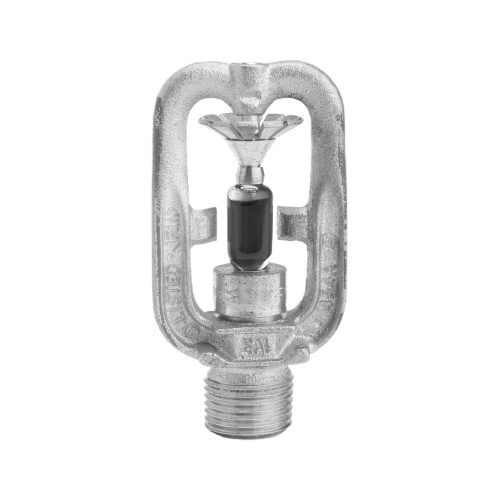
Tyco® Protectospray Nozzle Model EA-1, Directional Spray Nozzle, Medium Velocity, 1/2” NPT, No.7 1/4” Orifice, Angle 65, 1.4K, 250 Degree, Wax Coated Bronze, 49-765-6-250
The TYCO Type EA-1 PROTECTOSPRAY Directional Spray Nozzles are automatic (frangible bulb) directional spray nozzles designed for use in water spray fixed systems for fire protection applications. They are external deflector- type nozzles that discharge a uniformly filled cone of medium velocity water droplets. Item: Tyco® Protectospray Nozzle Model EA-1, Directional Spray Nozzle, Medium Velocity, 1/2” NPT, No.7 1/4” Orifice, Angle 65, 1.4K, 250 Degree, Wax Coated Bronze, 49-765-6-250 Available In Multiple Colors and Temperatures. See Other Configurations Drop Down. SPEC SHEET WARNING: This product can expose you to chemicals which are known to the State of California to cause cancer and birth defects or other reproductive harm. For more information go to www.P65Warnings.ca.gov.
Brand: Tyco
Category: Home & Garden > Flood, Fire & Gas Safety > Fire Sprinklers